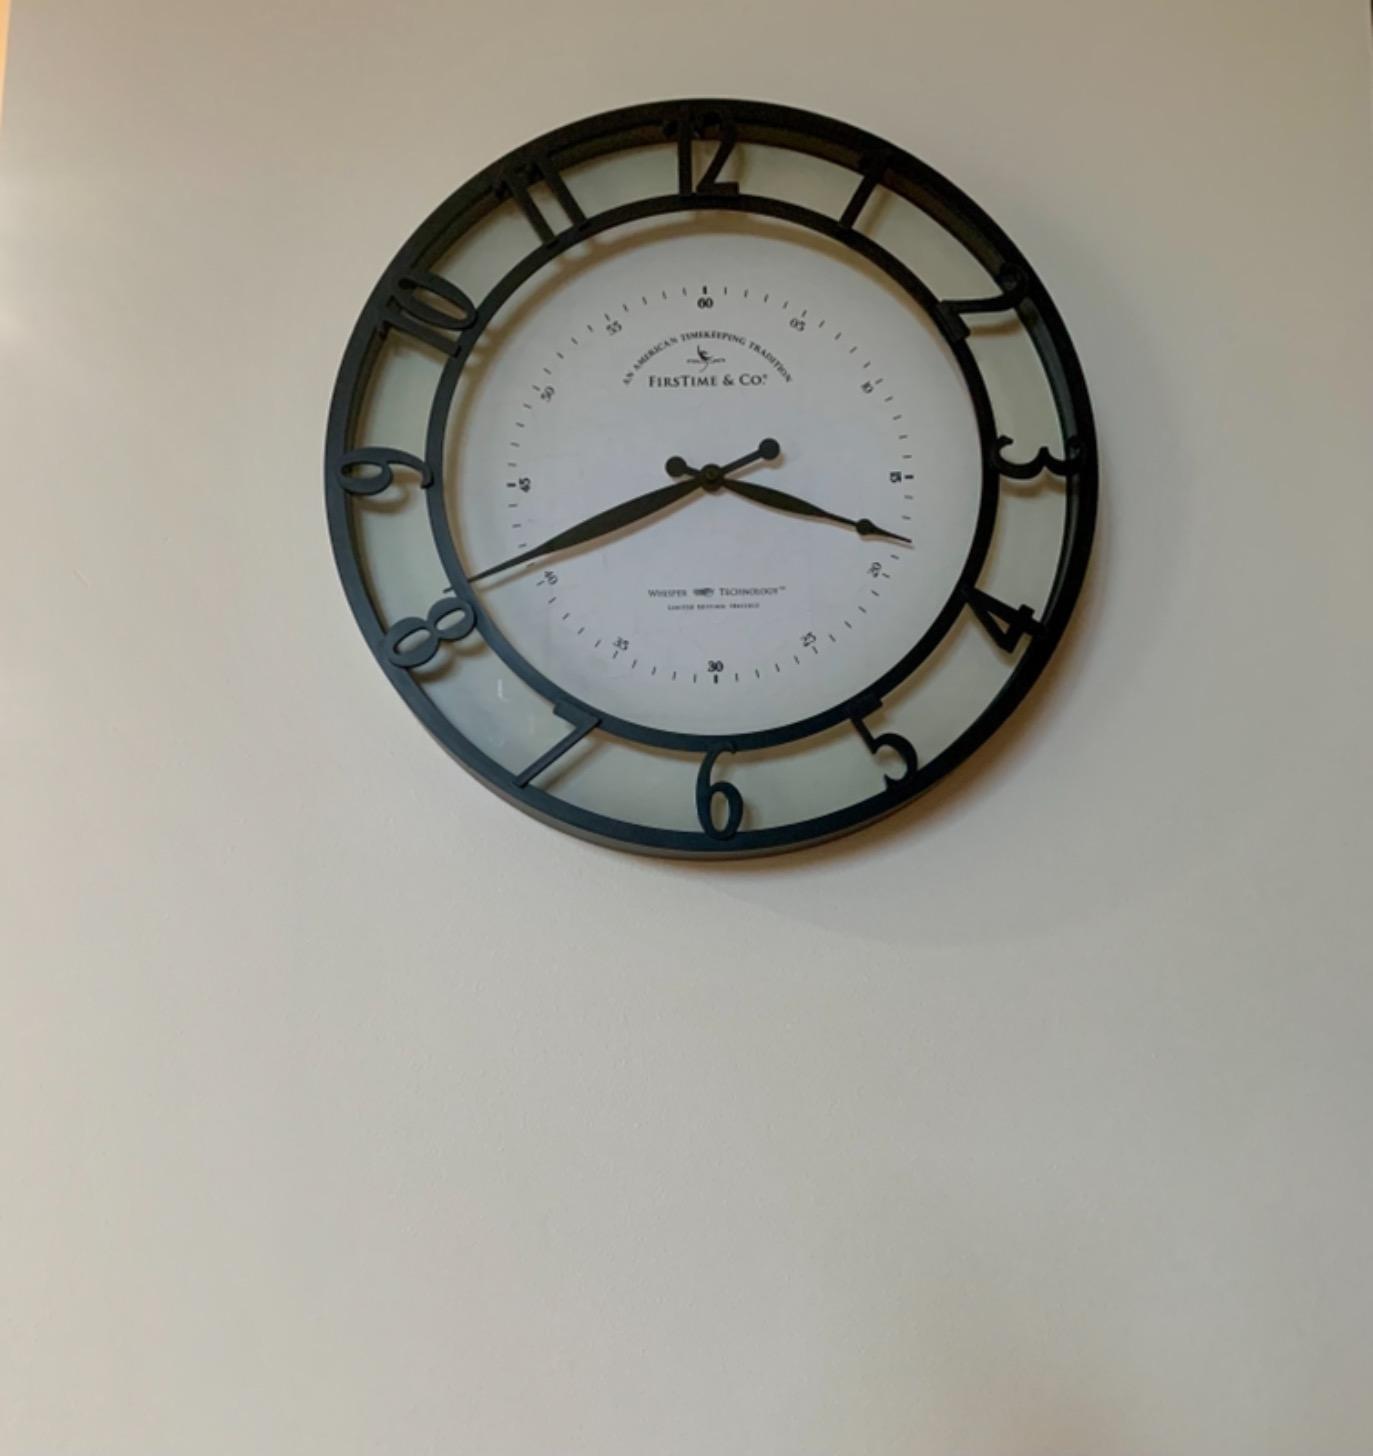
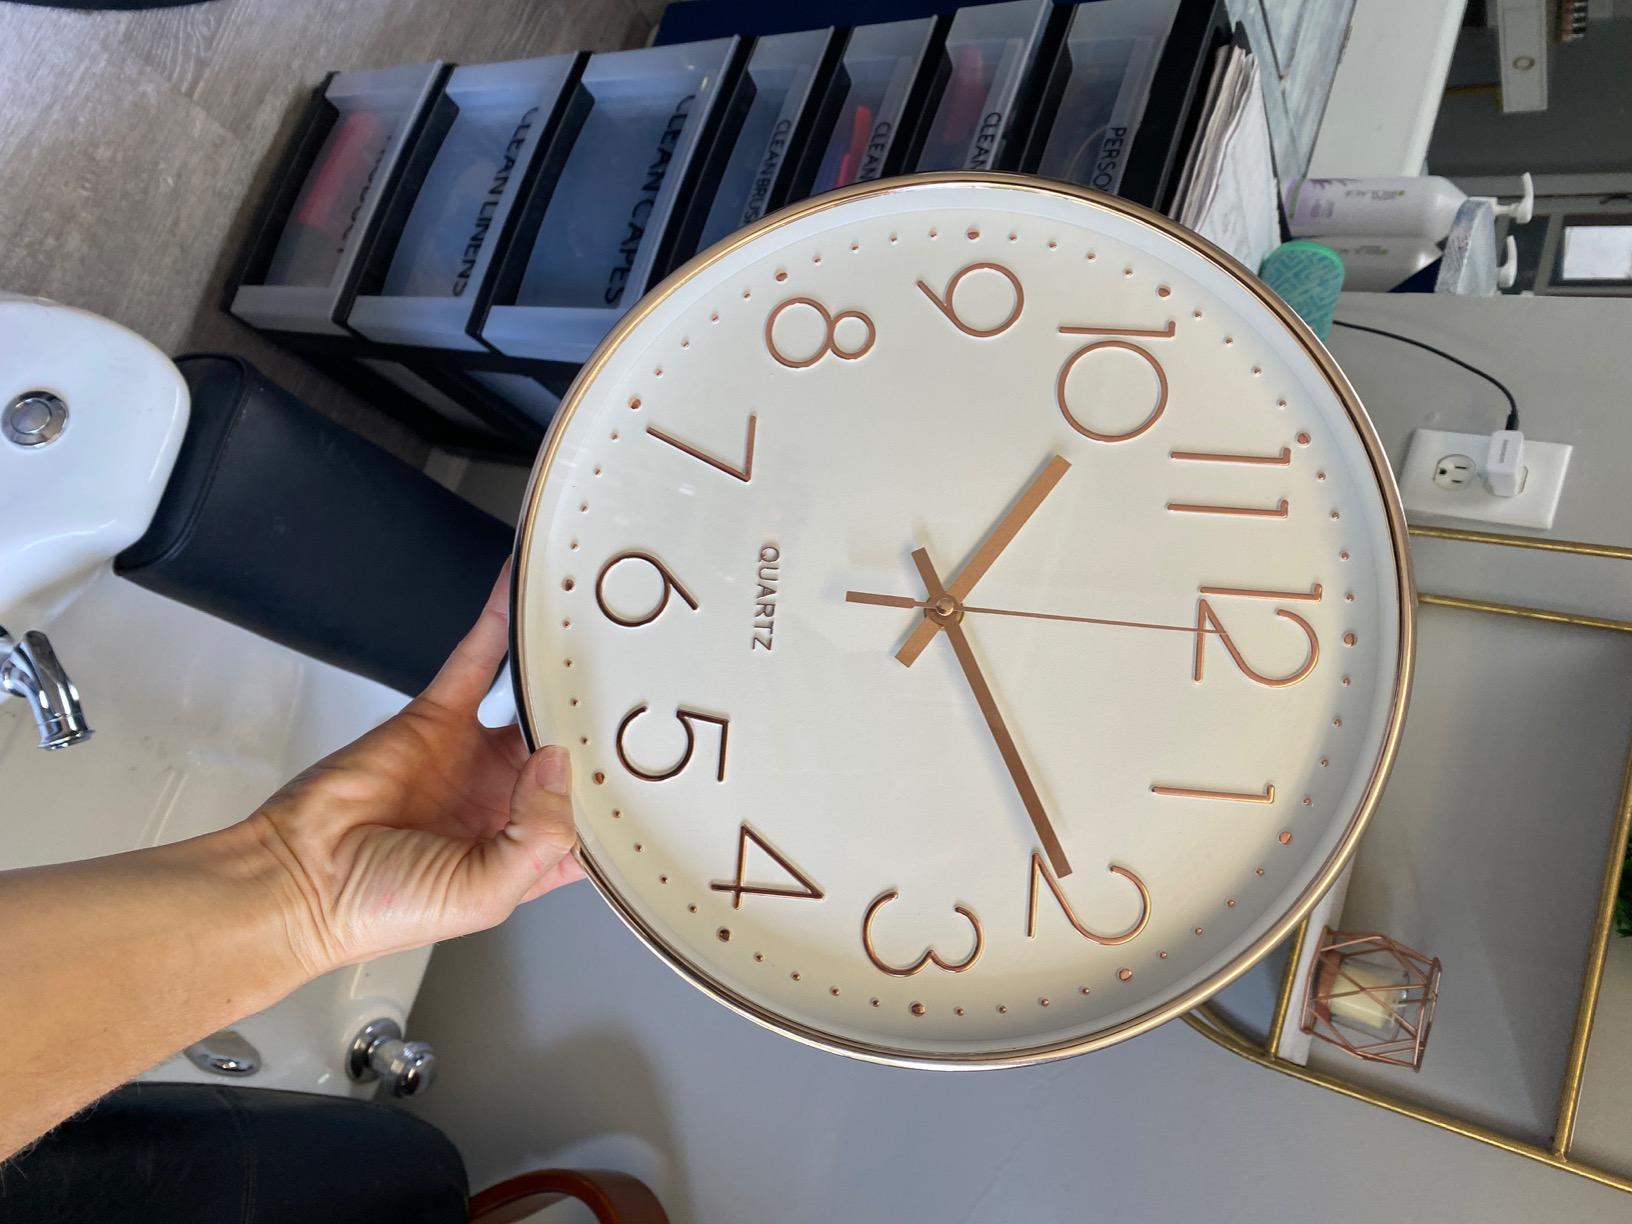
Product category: clock
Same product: no